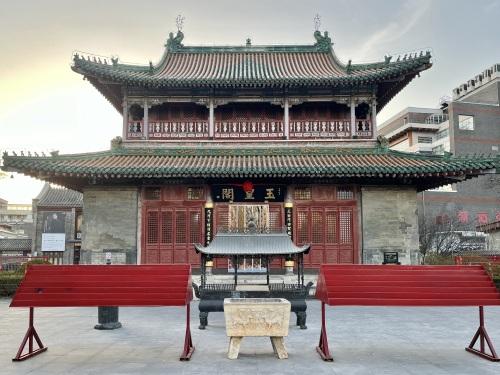
地标名称：玉皇阁
所在城市：天津市·南开区